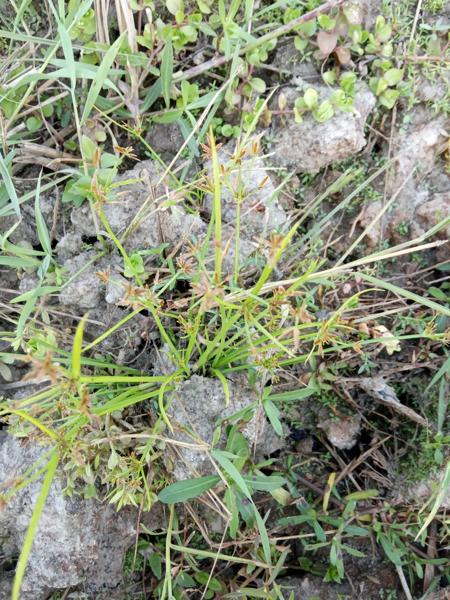
Weed species: Cyperus ochraceus